Stoning of the Devil

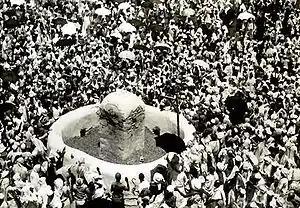
A Stoning of the Devil from 1942

The Stoning of the Devil ("throwing of the "" [place of pebbles]")